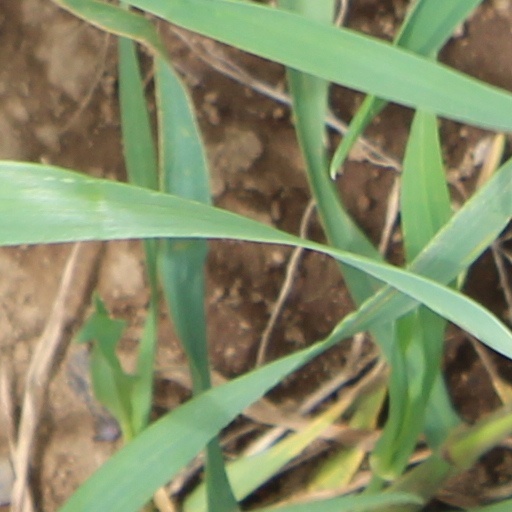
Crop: wheat